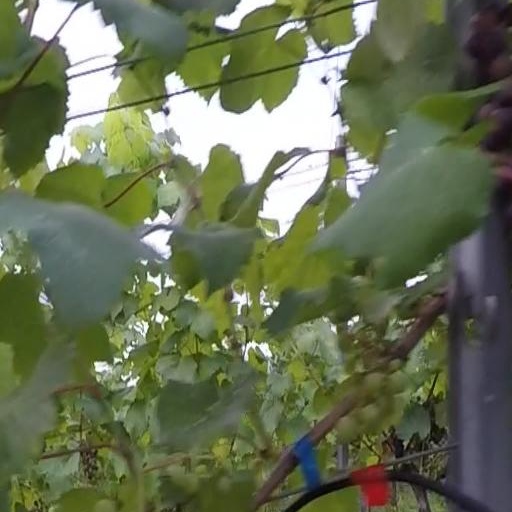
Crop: grape